Echigo-Takiya Station

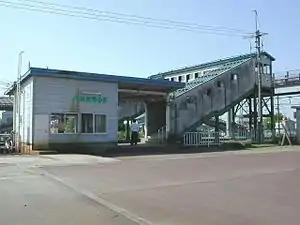
Echigo-Takiya Station in September 2004

is a railway station in the city of Nagaoka, Niigata, Japan, operated by East Japan Railway Company (JR East).